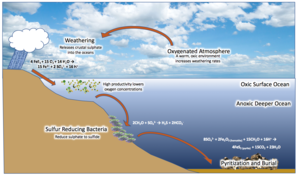
L'histoire de la Terre couvre approximativement 4,5 milliards d'années, depuis la formation de la Terre à partir de la nébuleuse solaire jusqu'à l'époque actuelle.